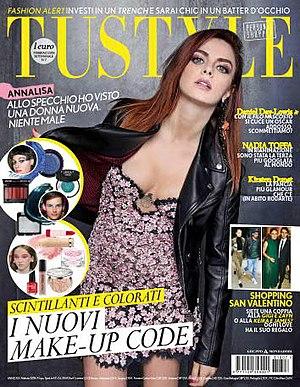
Annalisa Scarrone ou Annalisa est une chanteuse italienne.